Gesta Danorum

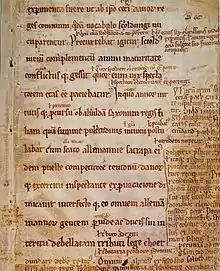
(Angers Fragment), page 1, front.

Consisting of sixteen books written in Latin on the invitation of Archbishop Absalon, describes Danish history and to some degree Scandinavian history in general, from prehistory to the late 12th century. In addition, offers singular reflections on European affairs in the High Middle Ages from a unique Scandinavian perspective, supplementing what has been handed down by historians from Western and Southern Europe.